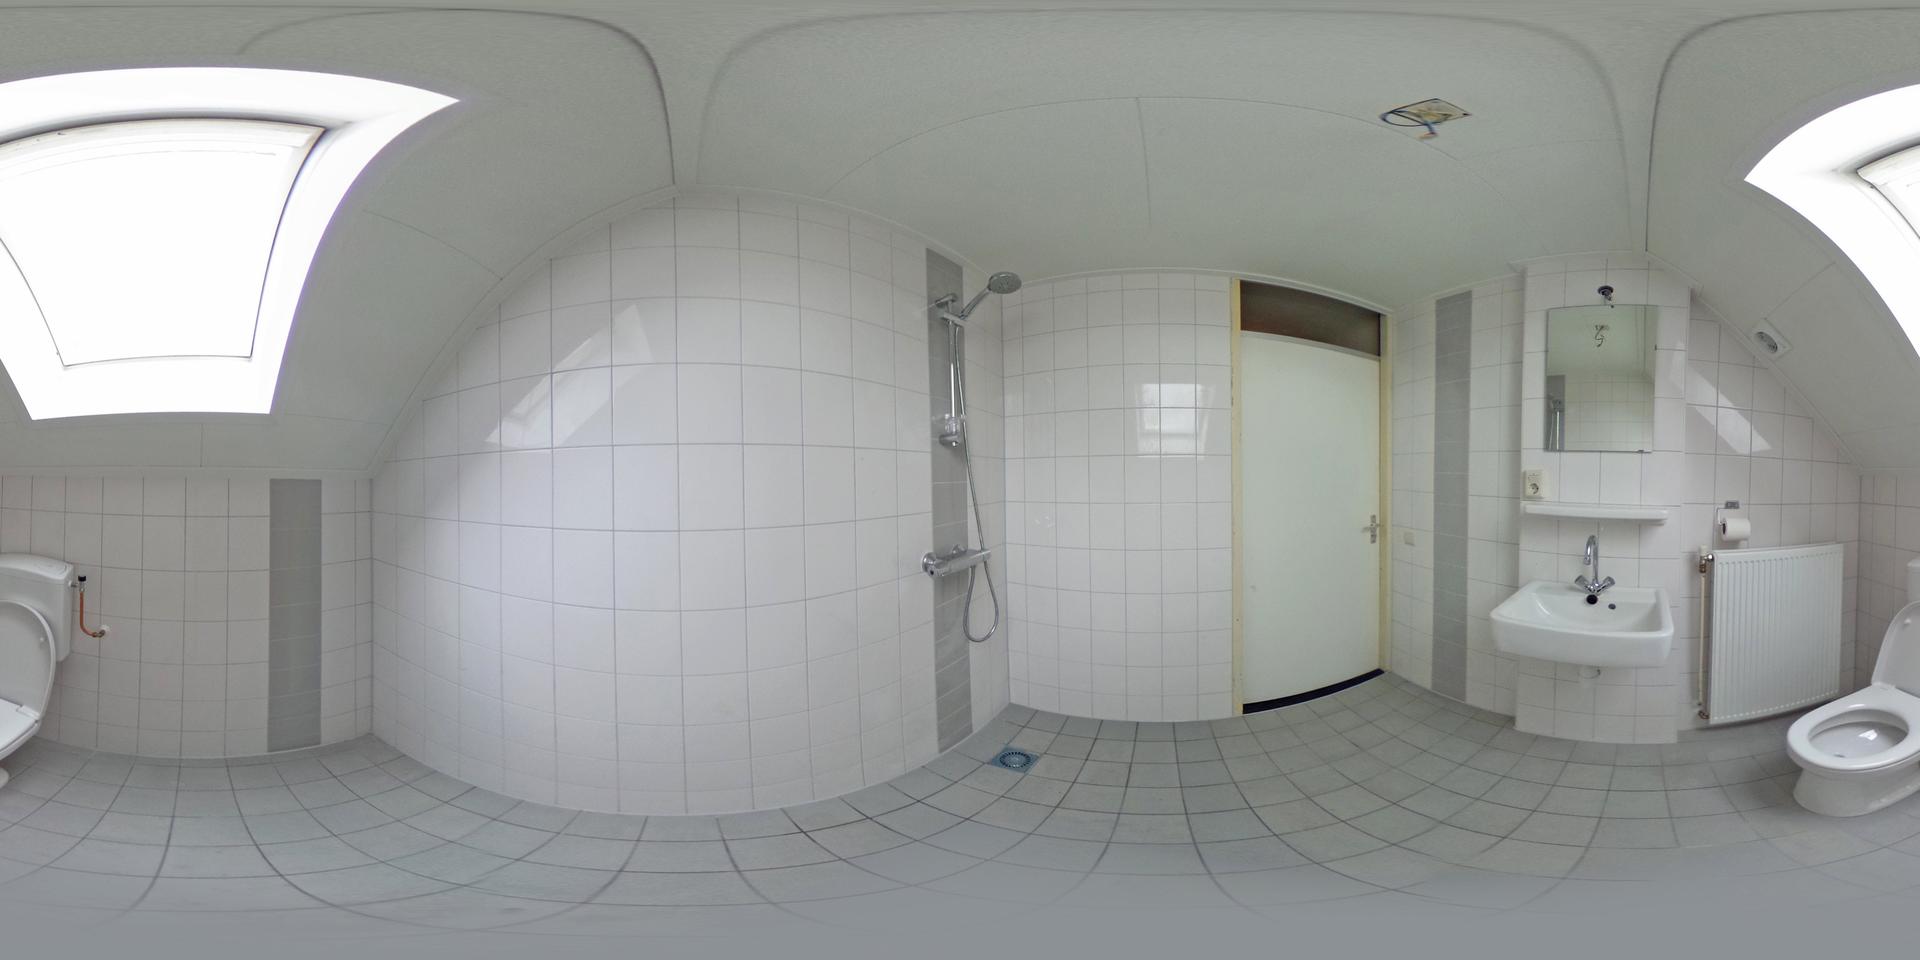
Referred object: the mirror above the sink

Referred object: the wall-mounted white sink